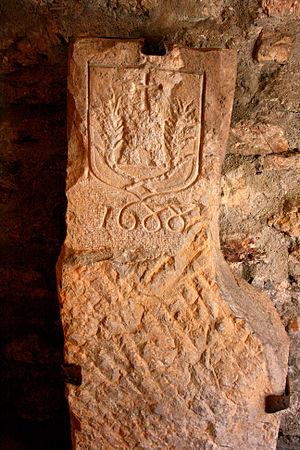
""terme"" de séparation d'illioules et de Saint-nazaire, mis en place par des experts venus d'Aix-en-provence en septembre 1688. Il porte les armoiries de sanary/ Conservé dans la Tour romane de Sanary"
Sanary-sur-Mer est une commune française et une station balnéaire située dans le département du Var, en région Provence-Alpes-Côte d'Azur.